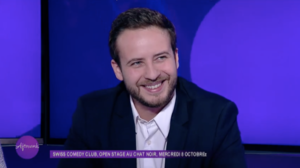
Le fondateur du Label Swiss Comedy Club
Le Swiss Comedy Club est un label d'humour fondé par Ivan Madonia en 2010 et basé à Fribourg.